Tekken: Bloodline

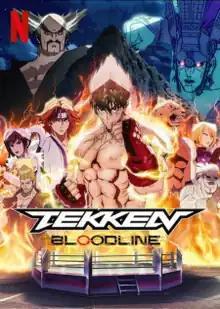
Key visual

Tekken: Bloodline is an action fantasy anime television miniseries based on the video game series "Tekken" by Bandai Namco Entertainment. The series loosely adapts the events of the 1997 video game "Tekken 3" and follows the young fighter Jin Kazama in his quest to defeat Ogre, the creature that killed his mother Jun. Jin's quest leads to him being trained to track Ogre by his violent grandfather Heihachi Mishima, who is hosting a fighting tournament called the King of Iron Fist. The show premiered on Netflix on August 18, 2022, for a total of six episodes.